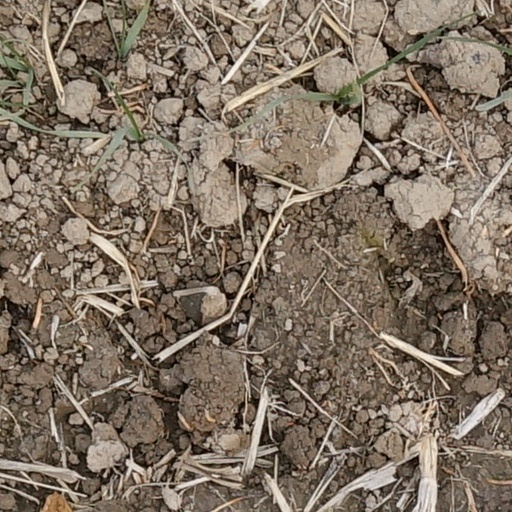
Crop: wheat